Federal University of Rio de Janeiro

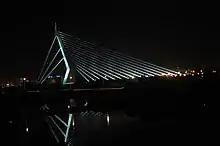
' ("Knowledge Bridge") is one of the main exit points from the campus at ' ("Backyard Island").

The UFRJ keeps an "open-doors policy" regarding foreigners who arrive at it to disseminate or accumulate expertise; this also allows for internship or job opportunities for its teaching staff in different institutions and areas of research. International interexchange and partnerships are profuse, leading to reformist tendencies that most of times successfully coexist with the university's strong traditional ties.